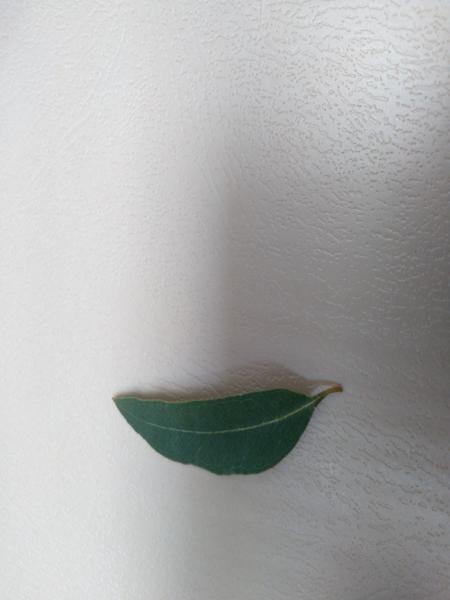
Plant: Eucalyptus